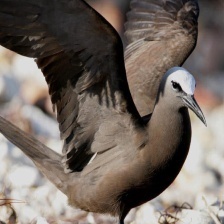
Species: BROWN NOODY
Scientific name: ANOUS STOLIDUS